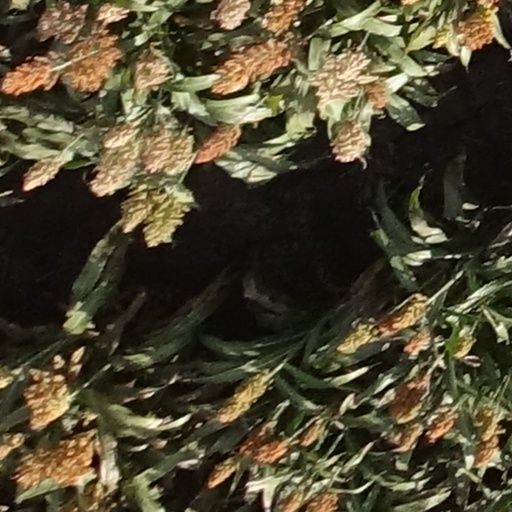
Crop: sorghum